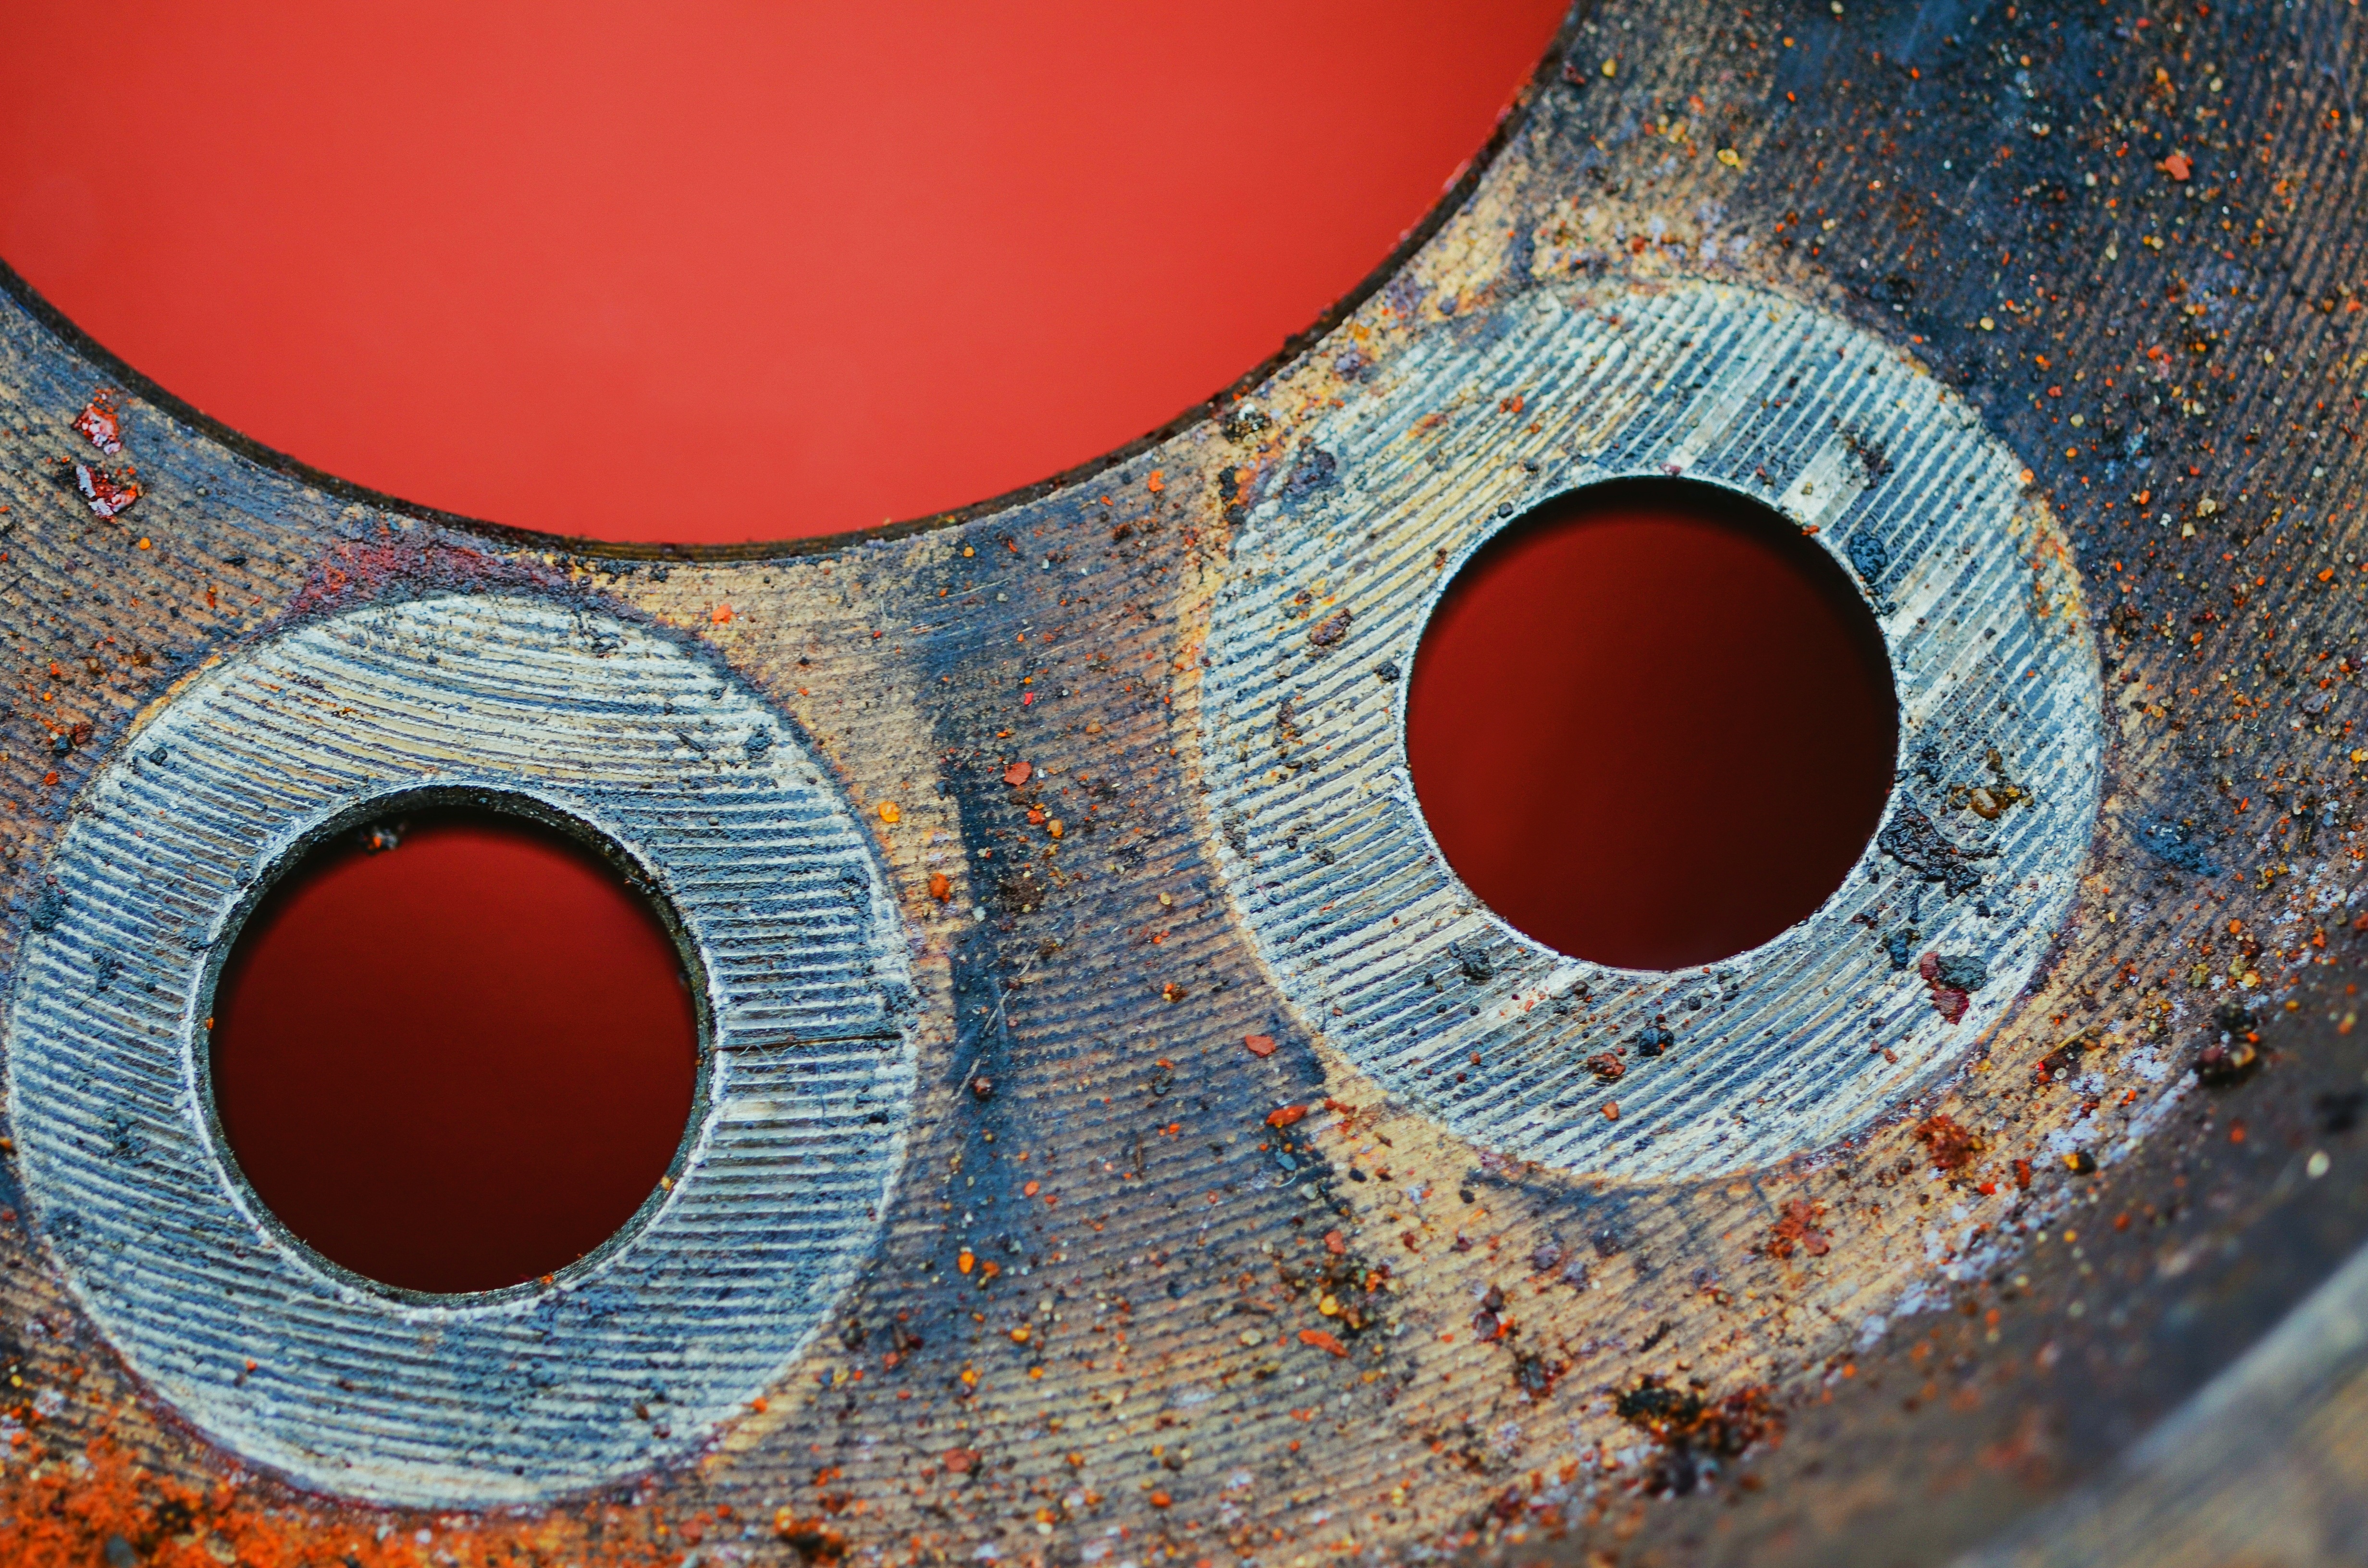
wood, wheel, hole, tool, pattern, red, color, metal, dirty, blue, owl, material, circle, close up, art, district, rusty, rusted, iron, oil, shape, holes, macro photography, about, man made object, cried